Kōbun Chino Otogawa

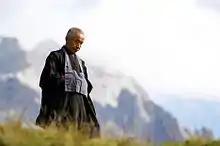

(February 1, 1938 – July 26, 2002) was an American Sōtō Zen priest.